Compaq LTE (1st generation)

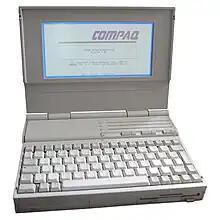
LTE/286

The LTE, LTE/286, and LTE/386s were a series of notebook-sized laptops manufactured by Compaq from 1989 to 1992. The three laptops comprise the first generation of the LTE line, which was Compaq's second attempt at a laptop following the SLT in 1988 and their first attempt at a truly lightweight portable computer. The LTE line proved highly popular—Compaq selling hundreds of thousands of units between the three—and gave way to successive generations of the line, including the LTE Lite, the LTE Elite, and the LTE 5000 series. With its use of industry-standard floppy and hard drive technologies, the LTE was the first commercially successful IBM PC–compatible notebook and helped launch the fledgling PC notebook industry, which had seen earlier attempts fail due to the use of novel but nonstandard data storage.